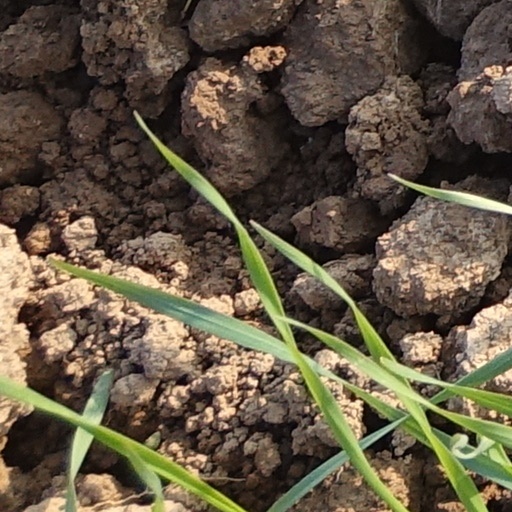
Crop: wheat